Point Buchon State Marine Reserve and Marine Conservation Area

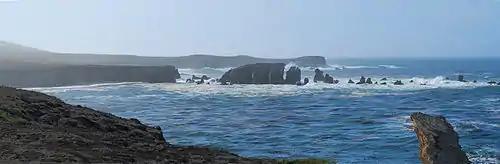
Reserve viewed from Point Buchon Trail

Point Buchon State Marine Reserve (SMR) and Point Buchon State Marine Conservation Area (SMCA) are two adjoining marine protected areas that lie offshore Point Buchon in San Luis Obispo County on California's central coast. The combined area of these marine protected areas is . The SMR protects all marine life within its boundaries. Fishing and take of any living marine resources is prohibited. Within the SMCA fishing and take of all living marine resources is prohibited except the commercial and recreational take of salmon and albacore.